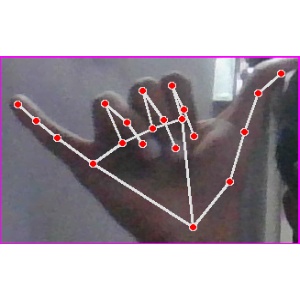
अक्षर: य